Lorenzo Muelas

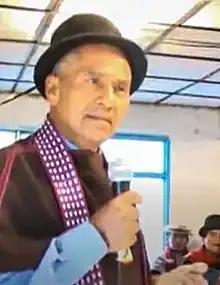
Lorenzo Muelas in 2011

Lorenzo Muelas Hurtado (born July 9, 1938) is a Guambiano activist and politician in Colombia. Muelas was one of the indigenous leaders who participated in the Constituent Assembly of Colombia in 1991. He was a member of the Senate of Colombia from 1994 to 1998.